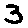
Label: 3